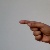
The image shows a hand gesture representing the letter 'G' in Indian Sign Language.